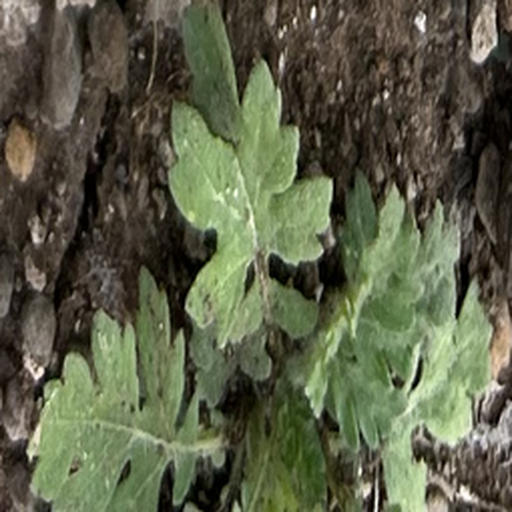
Weed species: Gajar_gavat_(Parthenium hysterophorus)